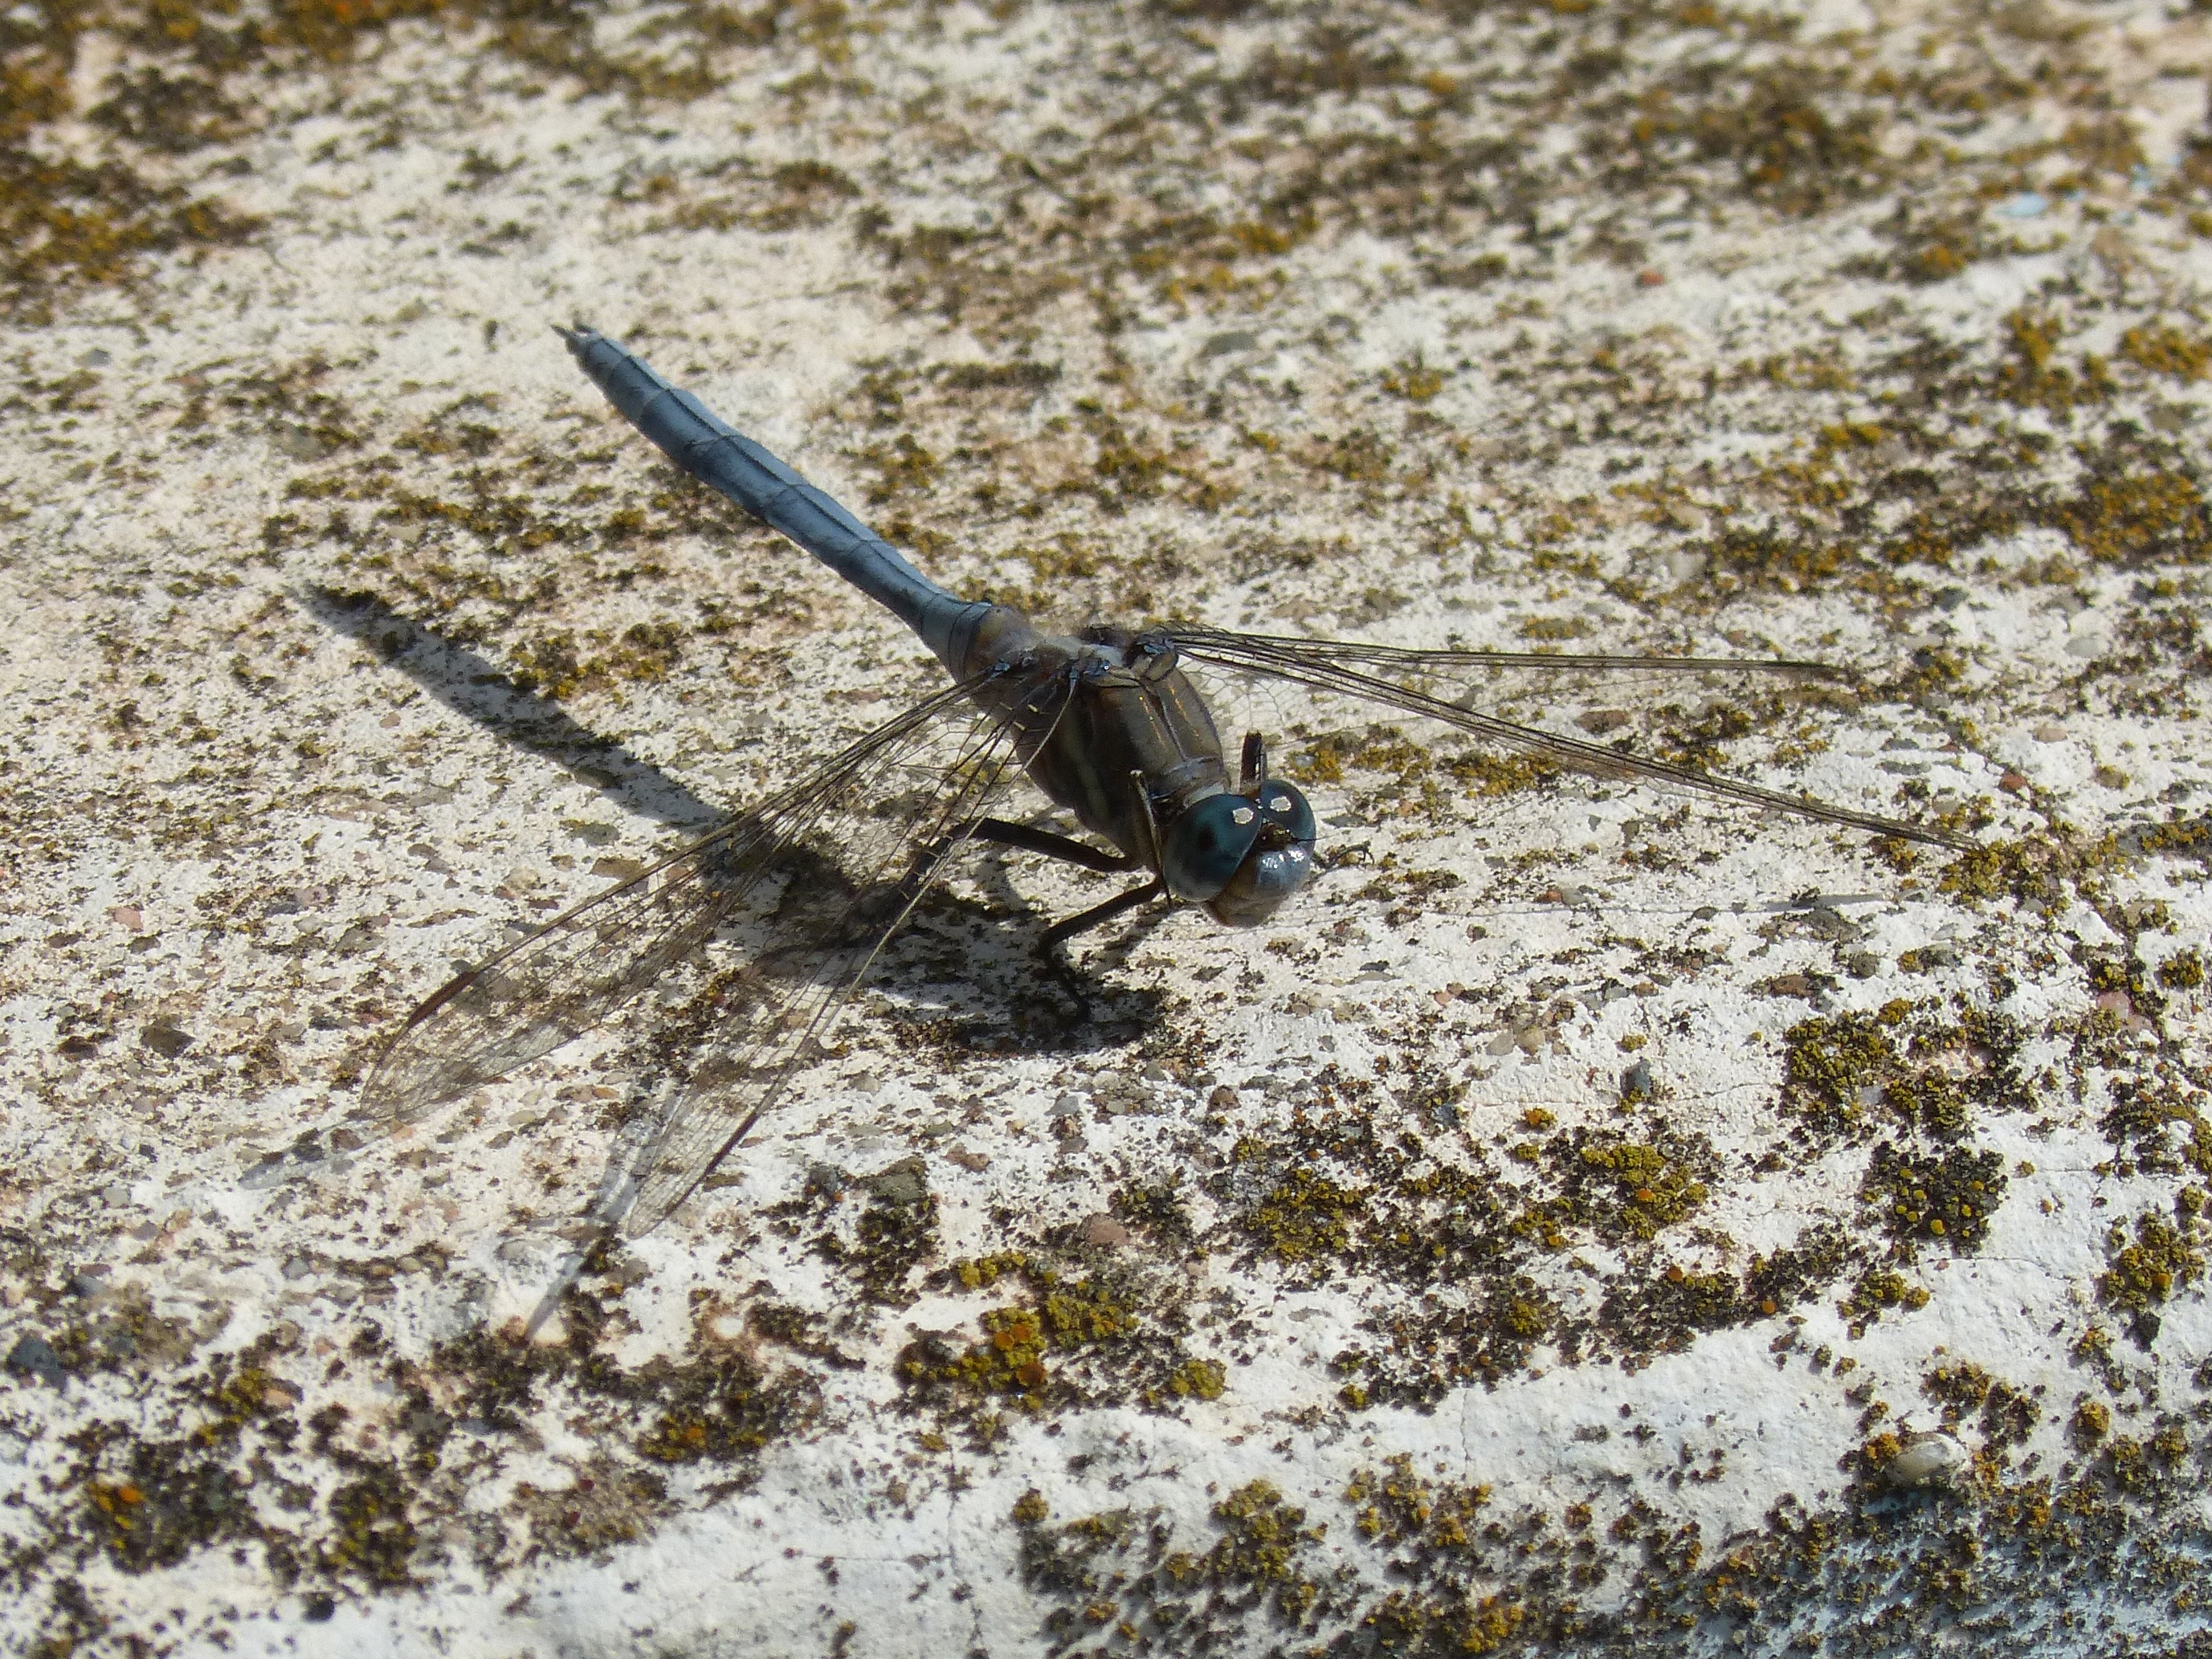
snow, bird, wing, wildlife, fauna, dragonfly, vertebrate, winged insect, blue dragonfly, orthetrum brunneum, perching bird